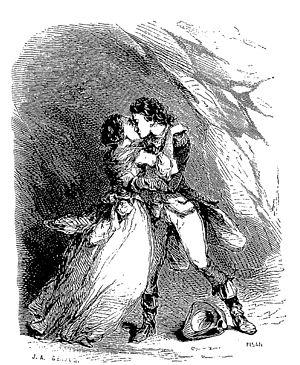
Illustrations for ""Bug-Jargal"" by Victor Hugo"